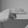
ASL letter: H